Dual Survival

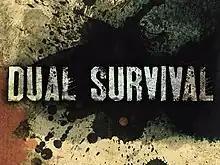

Dual Survival was a United States reality television series that aired on the Discovery Channel. The show featured a pair of survival experts in predetermined survival scenarios while in challenging environments.